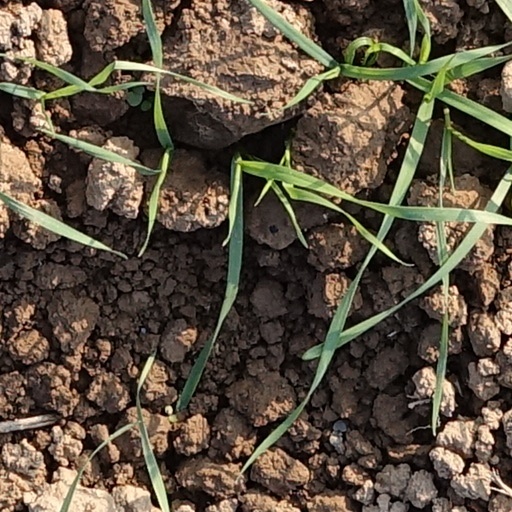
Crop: wheat